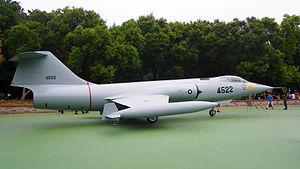
Le Lockheed F-104 Starfighter est un chasseur à réaction américain, mono-réacteur et supersonique qui a été construit à plus de 2 500 exemplaires à partir de 1954.